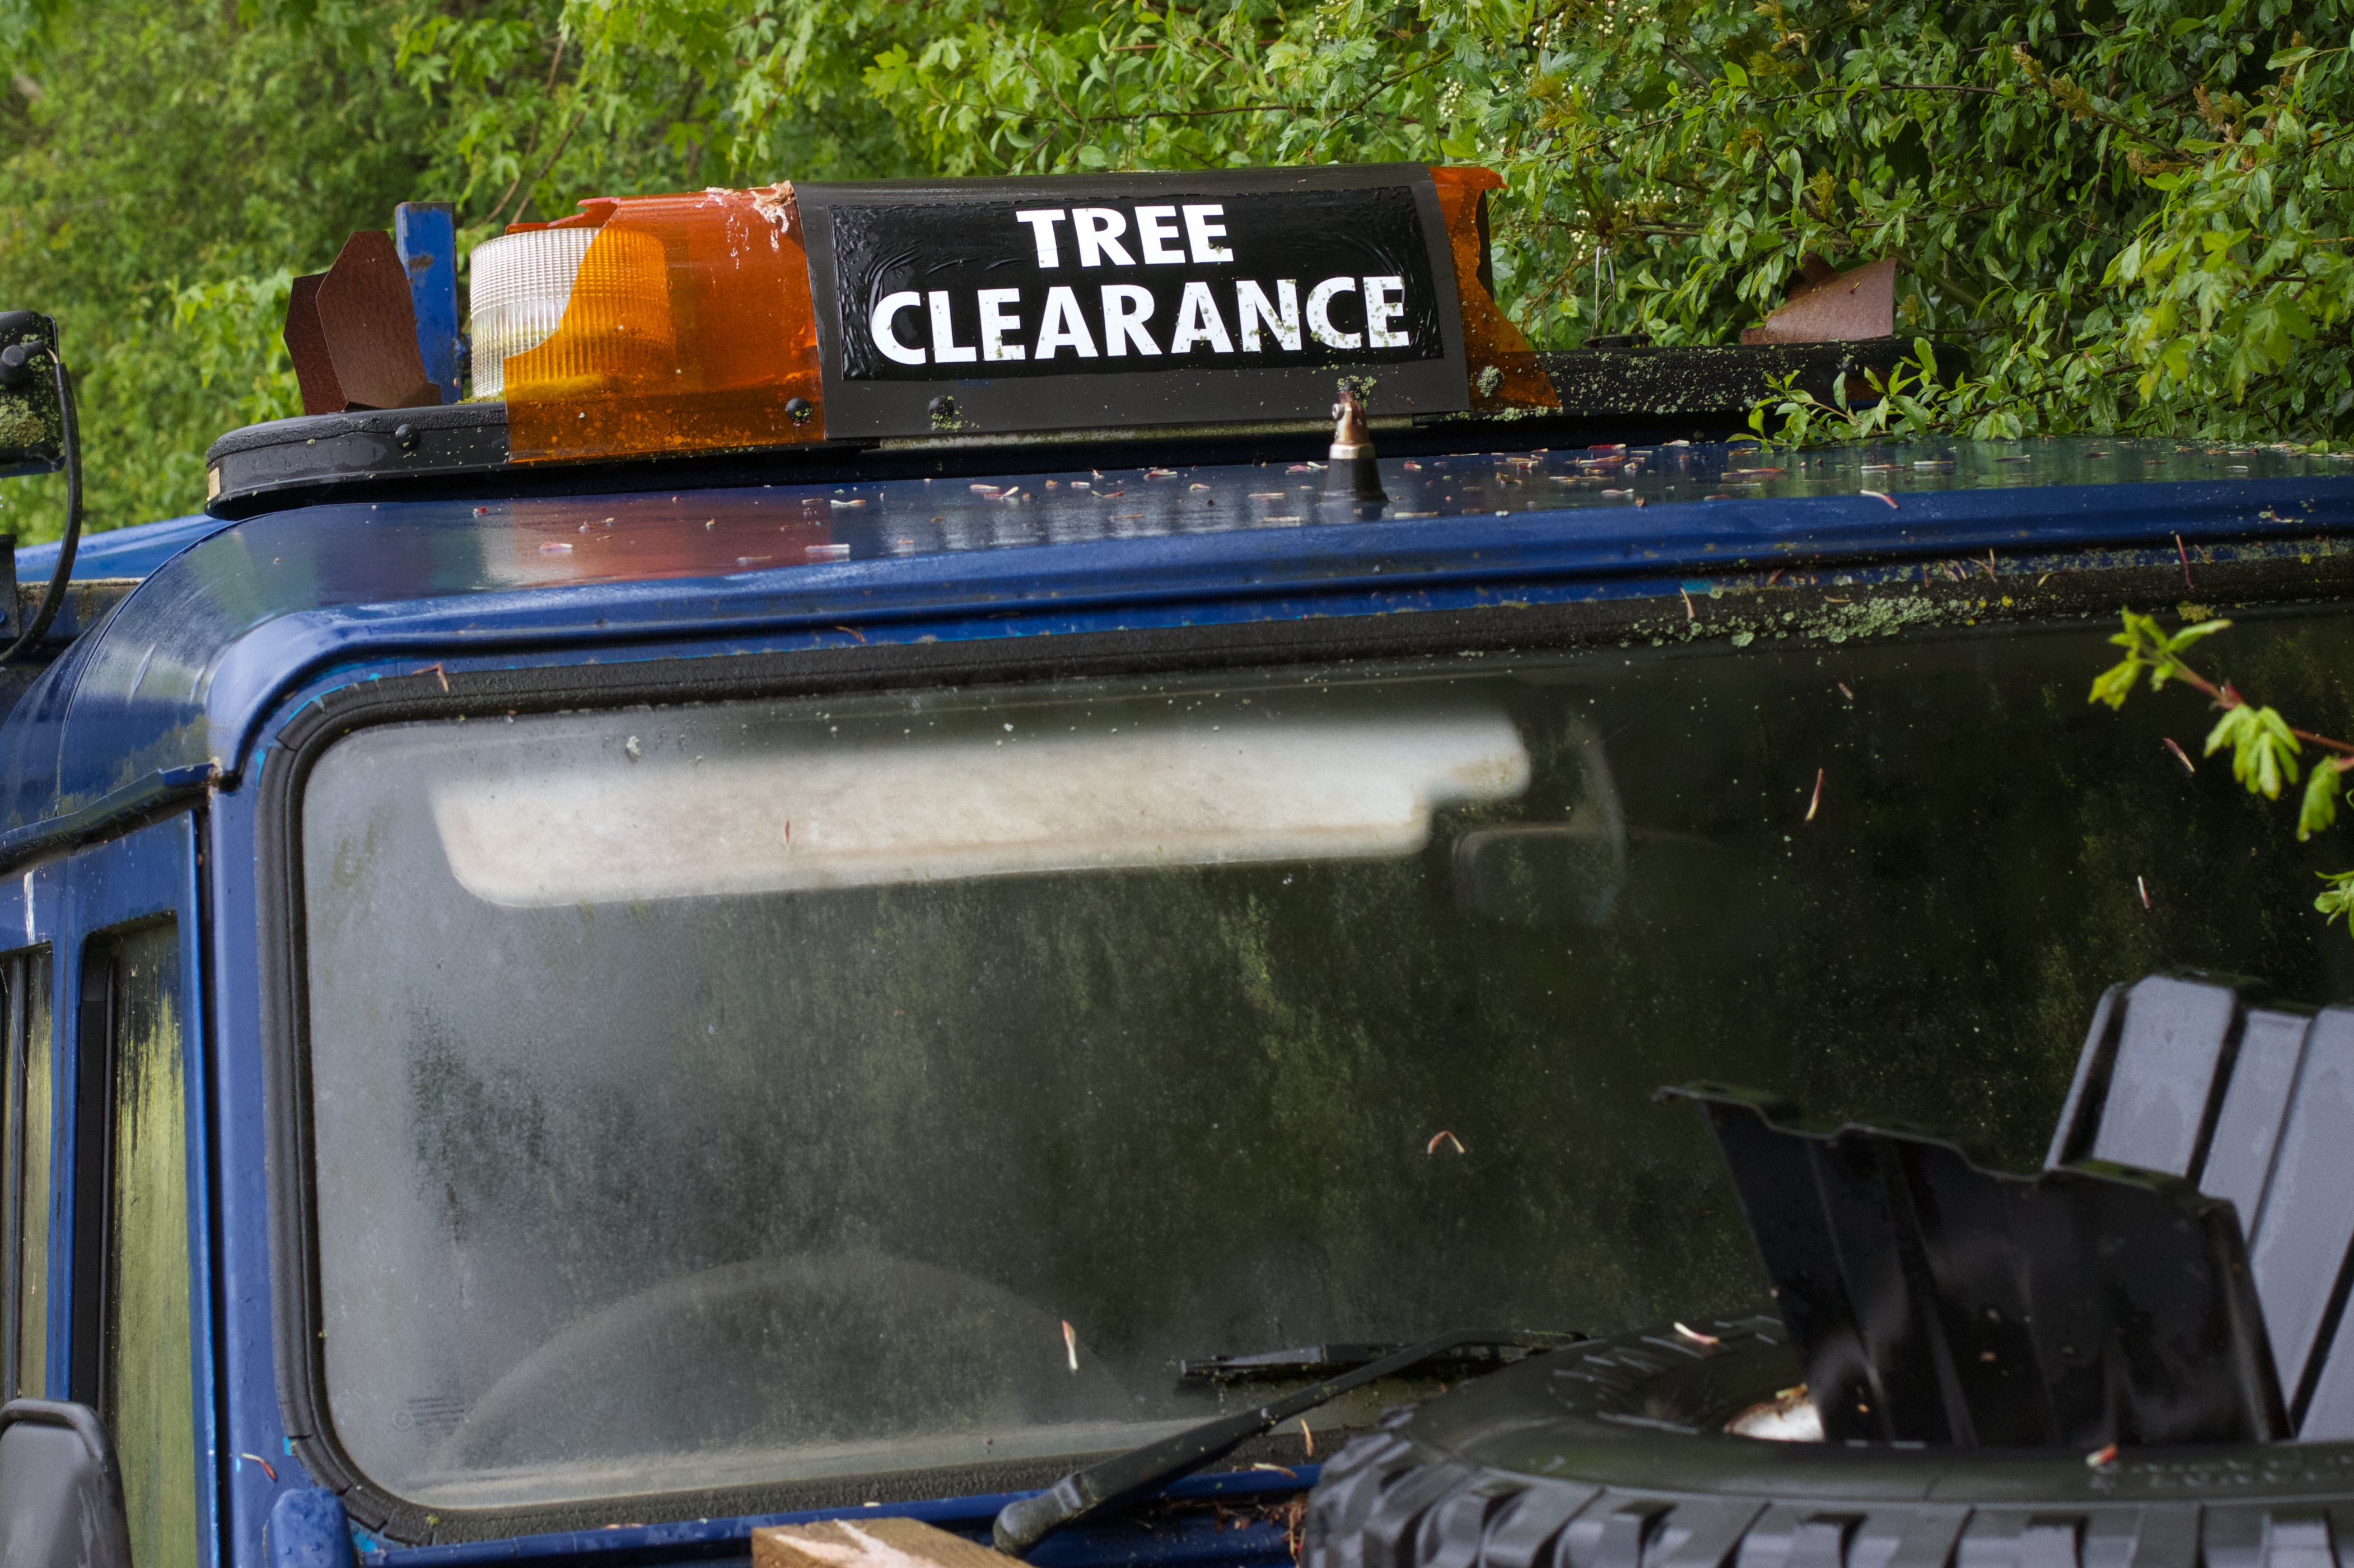
car, window, transport, vehicle, windshield, bumper, automotive exterior